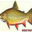
Label: trout